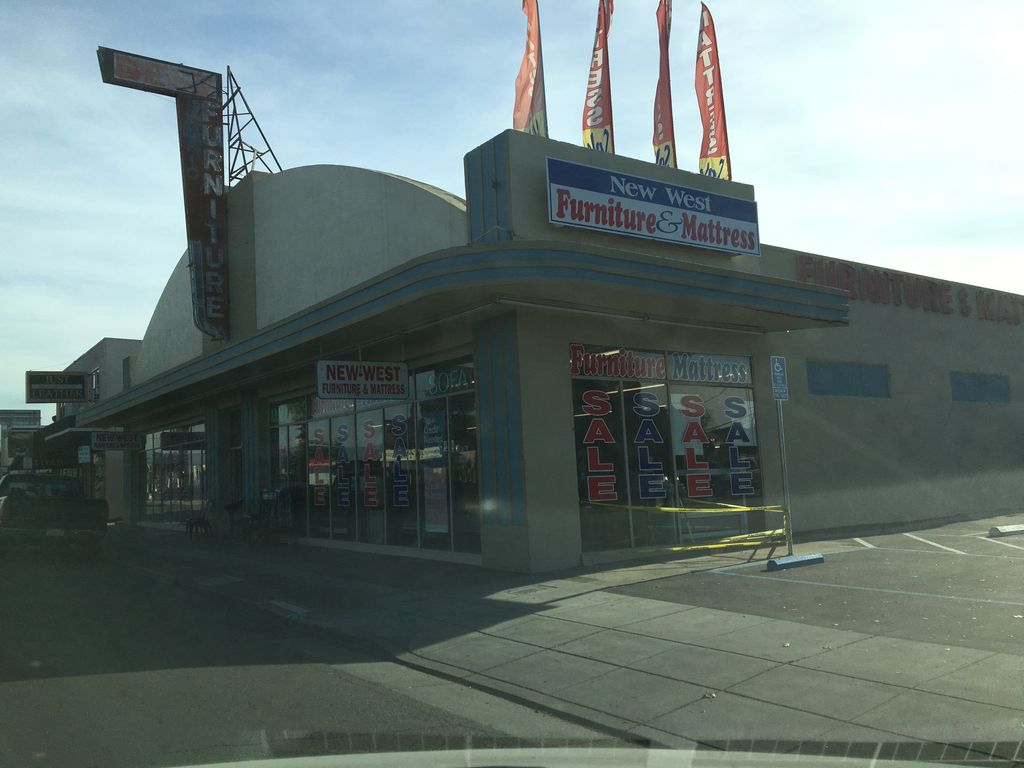
Feature: Storefront
City: San Jose
State: California
Country: United States
Date: 2017-12-11T19:44:33.633000+00:00
Coordinates: 37.323, -121.936